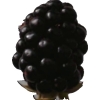
Label: blackberry